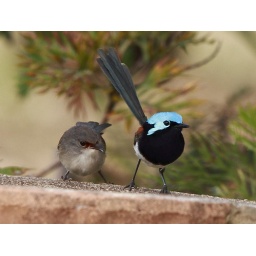
This capture showes the difference in plumage between the male and female wrens.